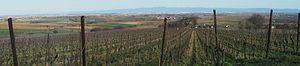
L’alsace grand cru engelberg, ou plus simplement l’engelberg, est un vin blanc français produit sur le lieu-dit l’Engelberg, situé sur les communes de Dahlenheim et de Scharrachbergheim-Irmstett, dans le département du Bas-Rhin, en Alsace.
Un alsace grand cru, ou grand cru d'Alsace, est un vin blanc français d'appellation d'origine contrôlée produit sur certaines parcelles du vignoble d'Alsace.